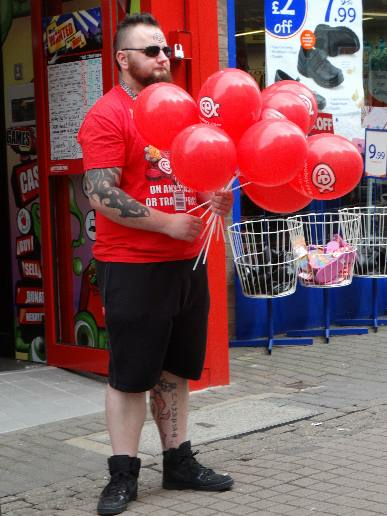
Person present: Yes